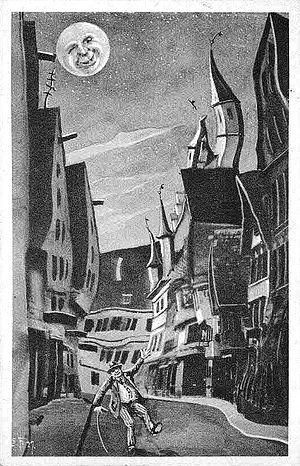
Eugen Felle est un illustrateur allemand de cartes postales.
Biberach an der Riß est une ville allemande dans le Land de Bade-Wurtemberg. Sa population est de 32 282 habitants.